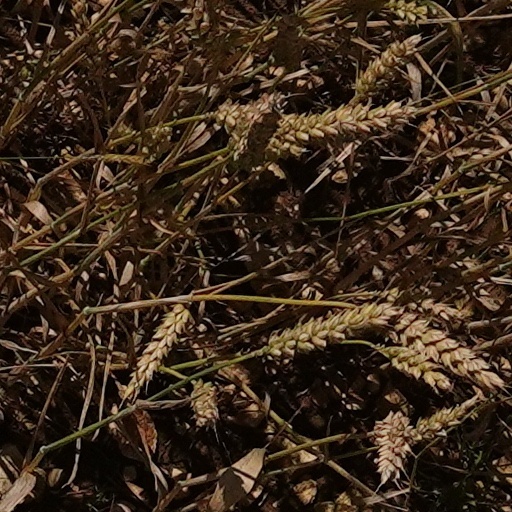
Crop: wheat